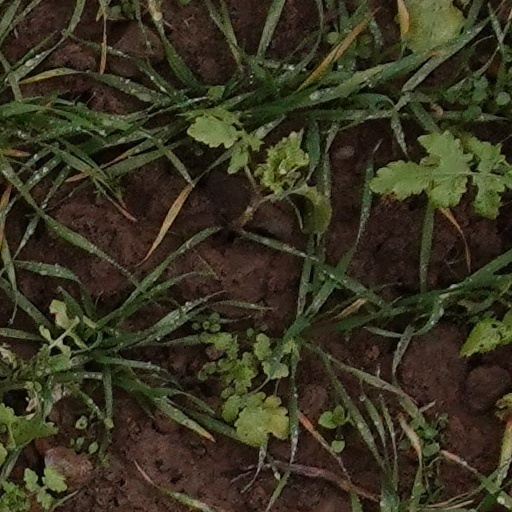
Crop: wheat